Benjamin Ingrosso

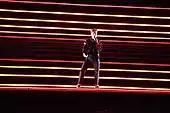
Ingrosso performing at the Eurovision Song Contest 2018.

Ingrosso won the Swedish celebrity dancing TV-series "Let's Dance 2014", broadcast on TV4, alongside his professional dancing partner Sigrid Bernson. He has participated in his mother Pernilla Wahlgren's TV-series "Wahlgrens värld", which is broadcast on Kanal 5 and the streaming service MAX, since 2016.